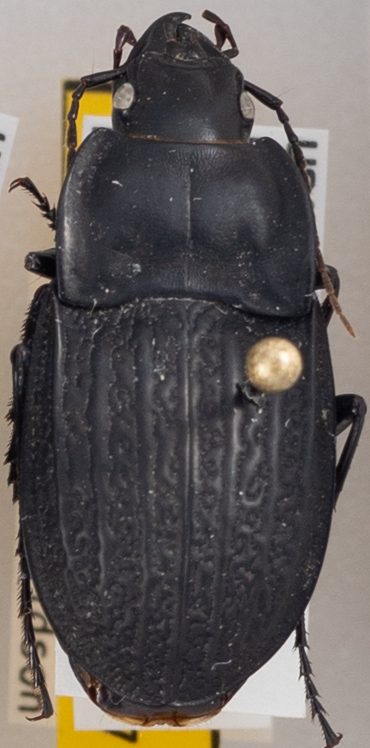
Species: Dicaelus sculptilis sculptilis
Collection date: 2021-06-15
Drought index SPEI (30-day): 0.206
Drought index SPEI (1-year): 0.142
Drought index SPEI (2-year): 0.968